Stoned at the Nail Salon

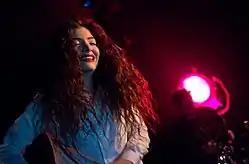
"Stoned at the Nail Salon" drew comparison by critics to Lorde's "(pictured)" earlier work.

Writing for "Rolling Stone", Althea Legaspi and Brittany Spanos called the song "a somber reflection on growing older", labeling it "in opposition" to Lorde's previous single, "Solar Power". Also of "Rolling Stone", Angie Martoccio described the song as "wistful, eloquent, and exhilarating", calling "Stoned at the Nail Salon" a "heart-wrenching ballad" in the mould of Lucy Dacus' "Thumbs" and Clairo's "Blouse". "Dork"'s Stephen Ackroyd wrote of "Stoned at the Nail Salon" as a "low-key, delicate cut".